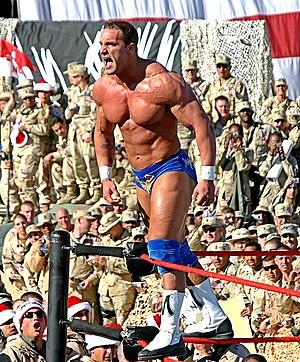
"Christopher Williams ""Chris"" Mordetzky, est un catcheur américain d'origine polonaise, né le 8 janvier 1983 à Santa Monica, en Californie.